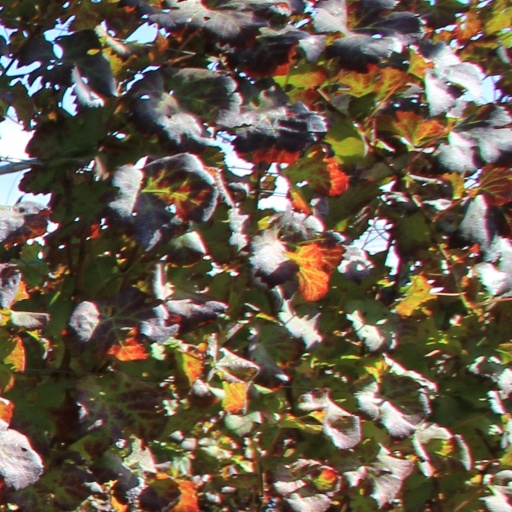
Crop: grape